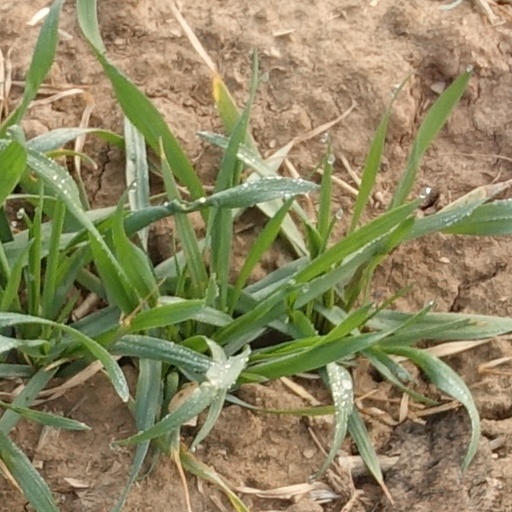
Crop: wheat